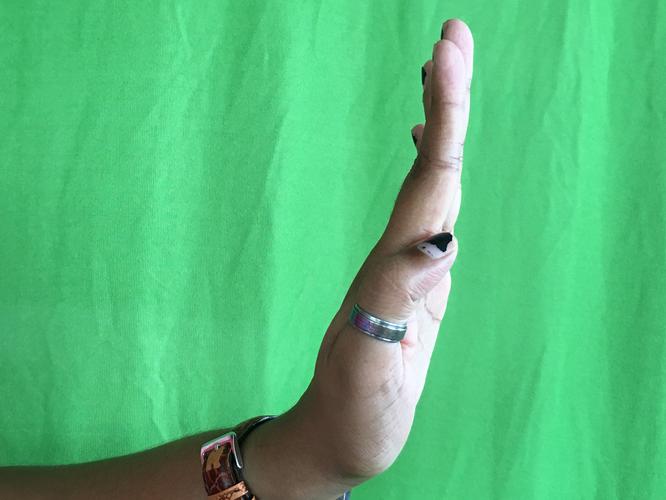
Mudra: Pathaka
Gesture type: single_hand